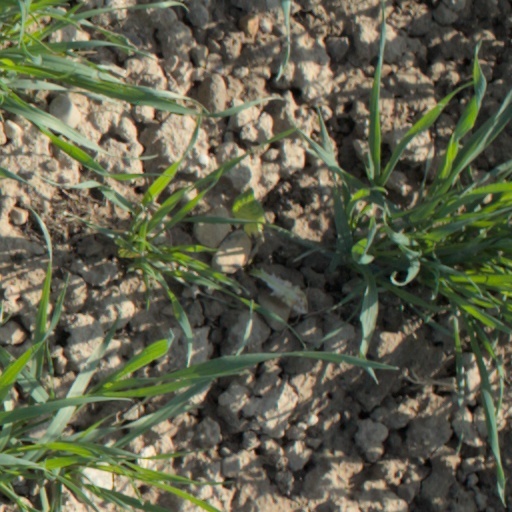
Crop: wheat